Battle of Kendari

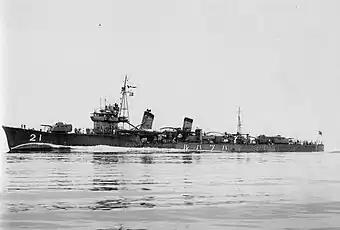

When the Japanese invasion fleet was approaching, Staring Bay and Kendari anchorage was already cleared of Allied shipping, except for the American seaplane tender USS "Childs", who had arrived on the night of 22 January. Its skipper, Lt. Cdr J. L. "Doc" Pratt, was assigned to send 30,000 gallons of aviation fuel for Kendari II.